George Edwin Coster

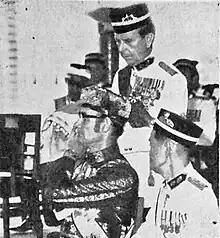
Coster (standing) at Lapau in 1973

Flight Lieutenant George Edwin "Peter" Coster (9 January 1924 – October 2014) or also referred to as G.E. Coster, was a British aviator and police officer from England who served in several high-ranking positions which included being a member of the Brunei Privy Council and Assistant Brunei Police Commissioner.